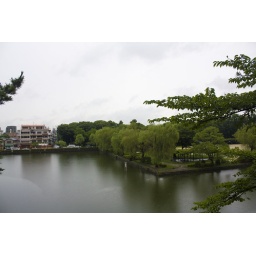
Nagoya Castle, NagoyaThe moat is now dammed off to make a lake surrounding the castle in the city.